RNA editing

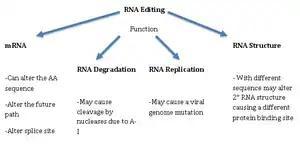
Summary of the Various Functions of RNA Editing

The editing involves cytidine deaminase that deaminates a cytidine base into a uridine base. An example of C-to-U editing is with the apolipoprotein B gene in humans. Apo B100 is expressed in the liver and apo B48 is expressed in the intestines. In the intestines, the mRNA has a CAA sequence edited to be UAA, a stop codon, thus producing the shorter B48 form.